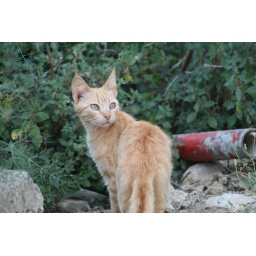
A cute stray cat that was exploring around close to an abandoned building at Zebbug (Gozo)